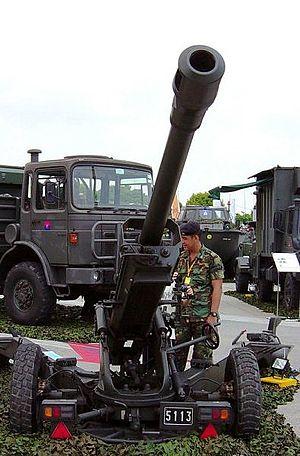
Le LG1 Mark II est un obusier de 105 mm produit par le fabricant d'armes français Nexter.
L’histoire de la force terrestre belge depuis 1945 retrace l'historique de la Composante terre, appelée aussi « force terrestre », de l'armée belge depuis 1945 et la fin de la Seconde Guerre mondiale.